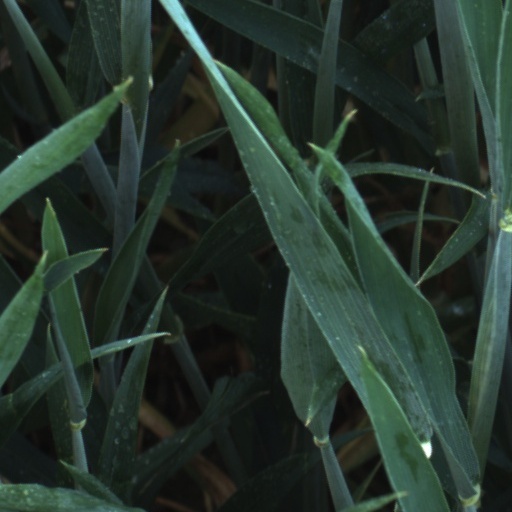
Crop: wheat